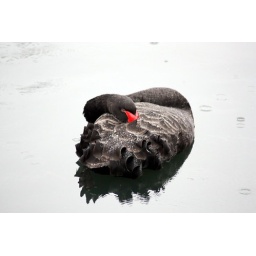
A black swan taking a nap during a rain storm in the river running through Thamesmead town centre.